Particulate matter

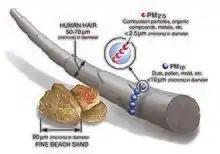
PM and PM compared with a human hair in a graphic from the Environmental Protection Agency

Particulate matter (PM) or particulates are microscopic particles of solid or liquid matter suspended in the air. An "aerosol" is a mixture of particulates and air, as opposed to the particulate matter alone, though it is sometimes defined as a subset of aerosol terminology. Sources of particulate matter can be natural or anthropogenic. Particulates have impacts on climate and precipitation that adversely affect human health.